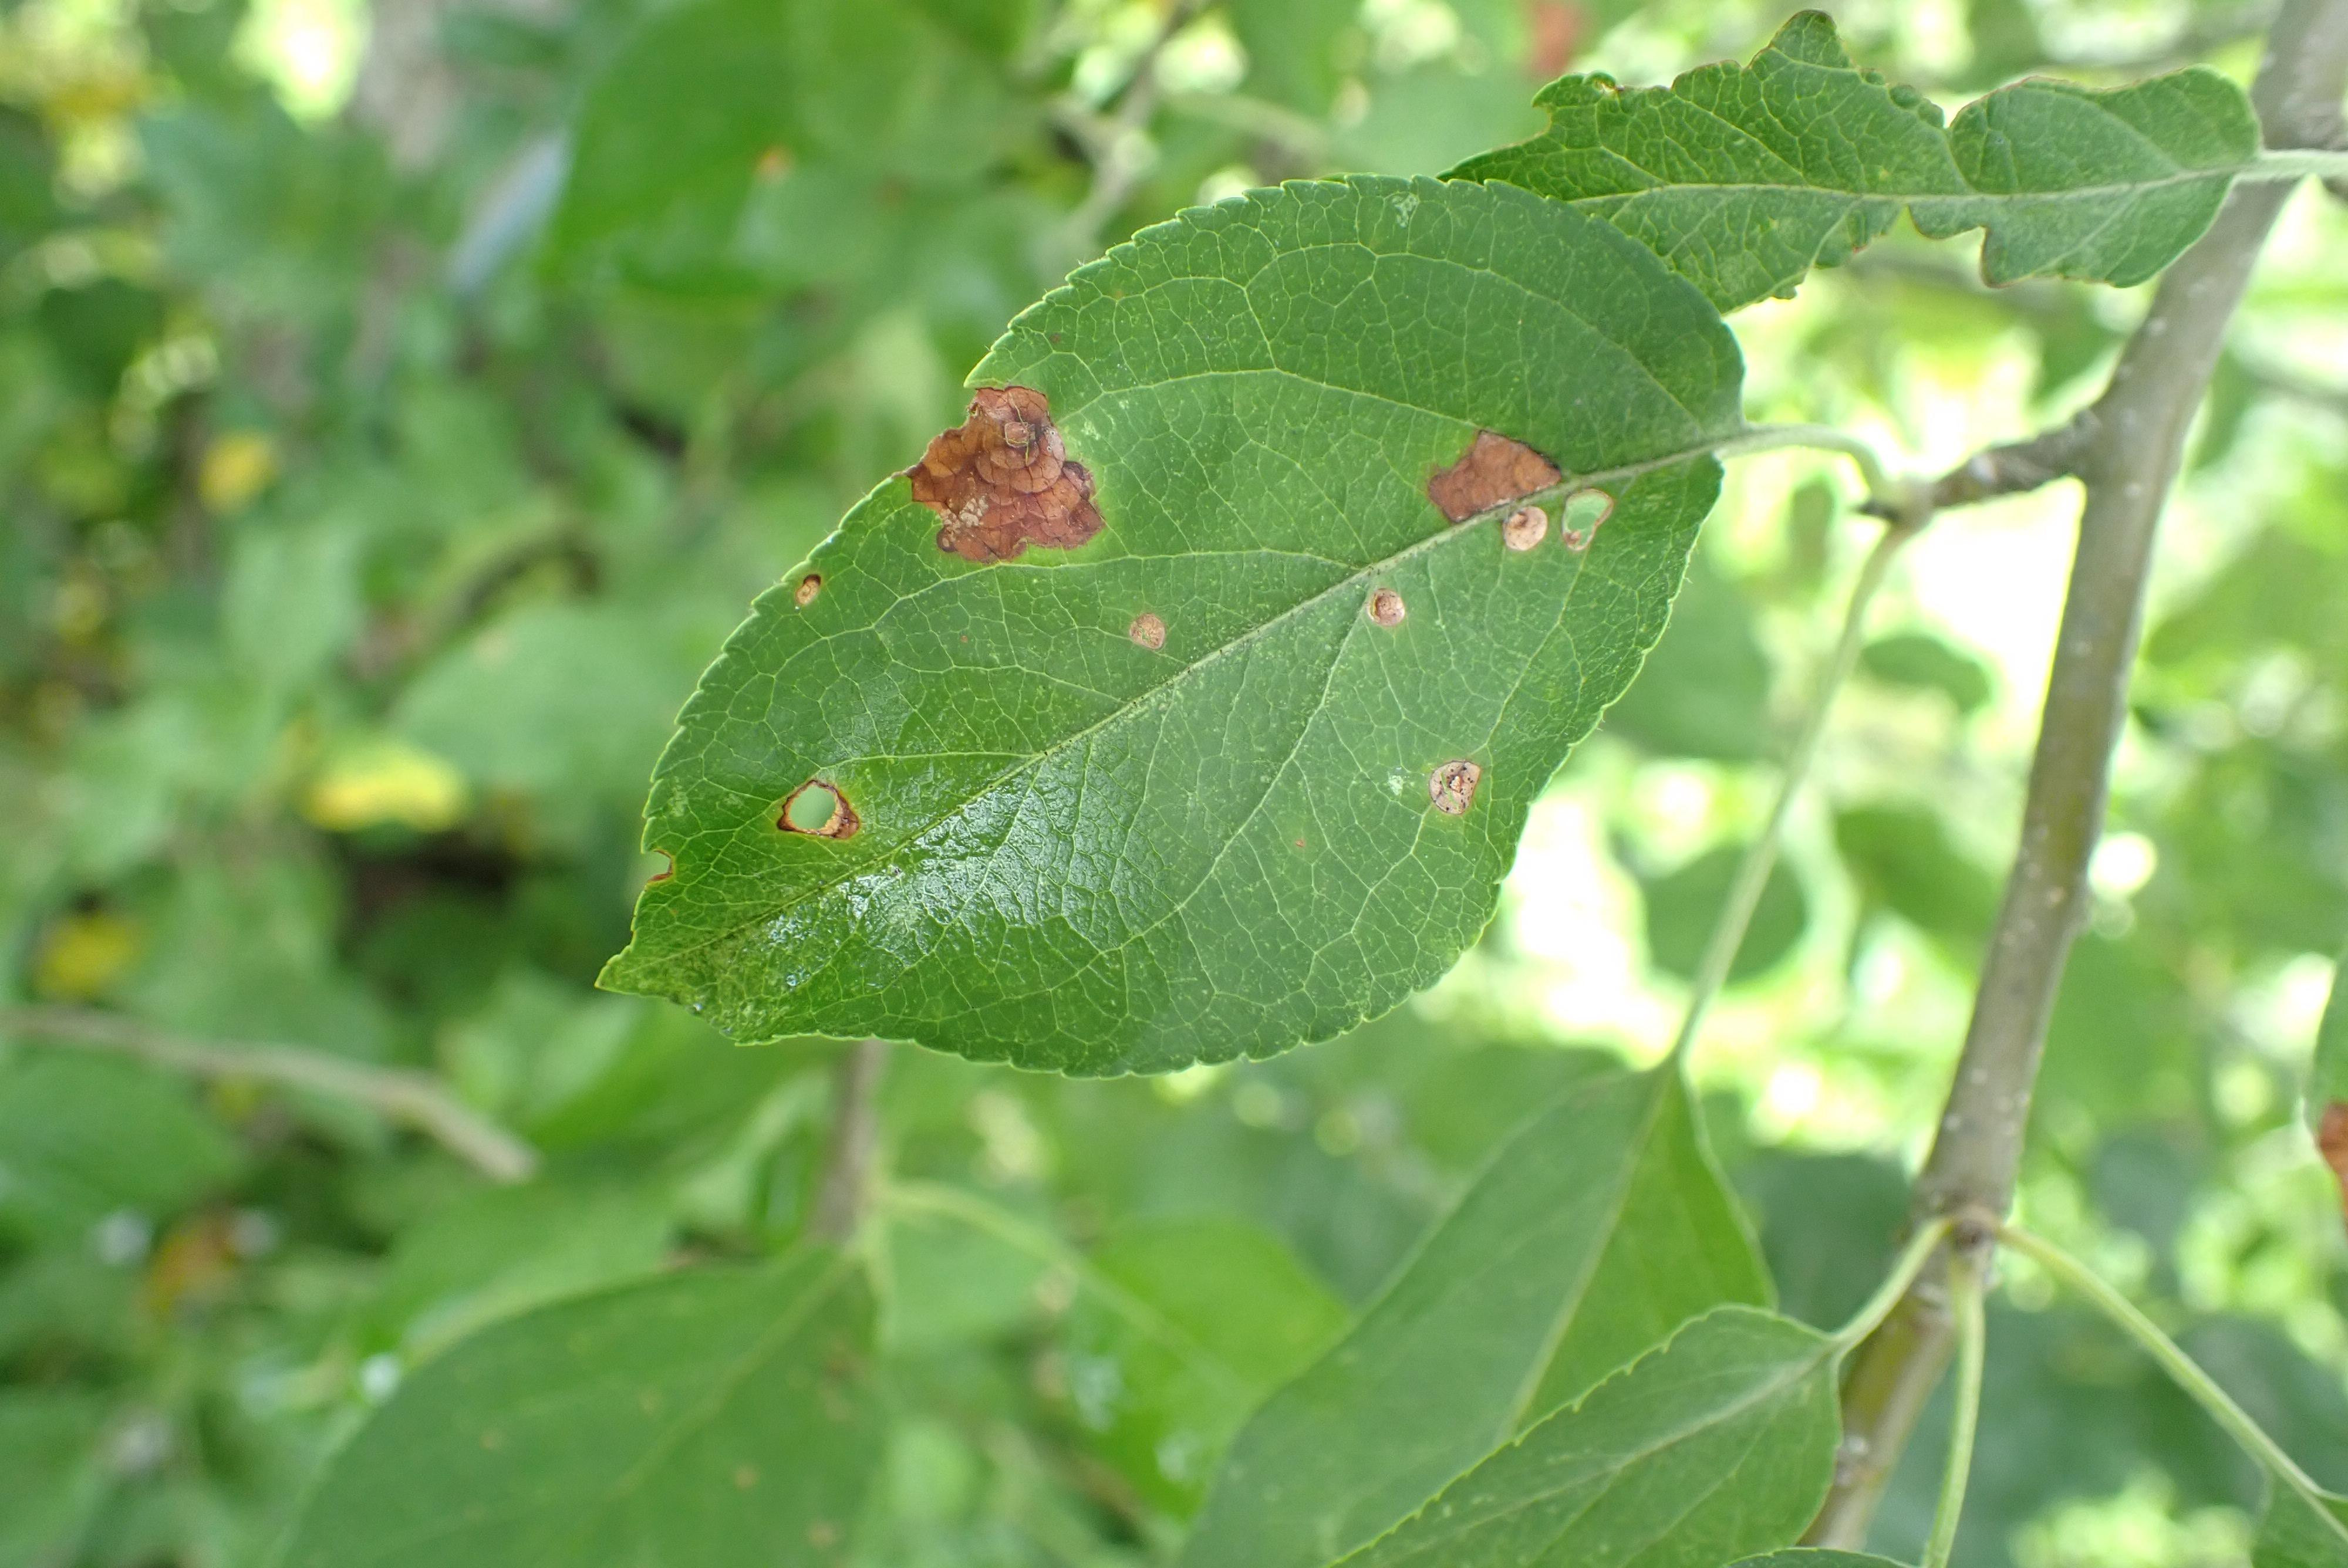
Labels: frog_eye_leaf_spot